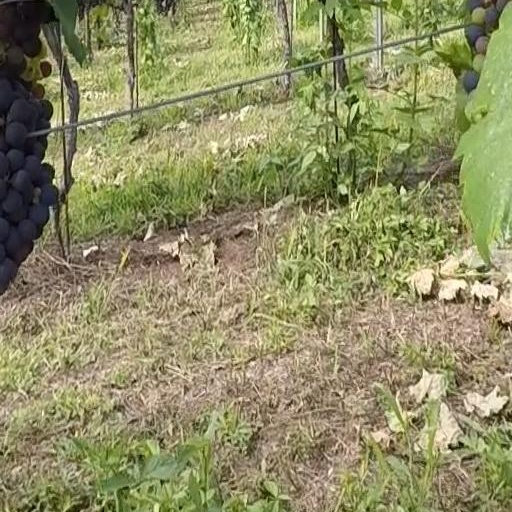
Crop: grape